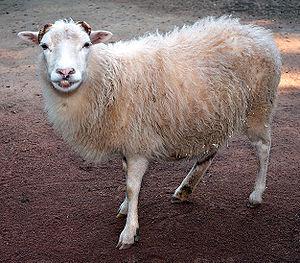
Le cheptel ovin mondial compte un milliard de têtes. Classées par pays, voici une liste des principales races de moutons connues :
Le skudde est une race de mouton baltique, aujourd'hui systématiquement sélectionnée en Suisse, qui est caractérisée par les imposantes cornes des béliers en forme de spirales tombantes.